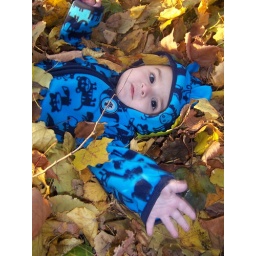
blue boy in the leaves